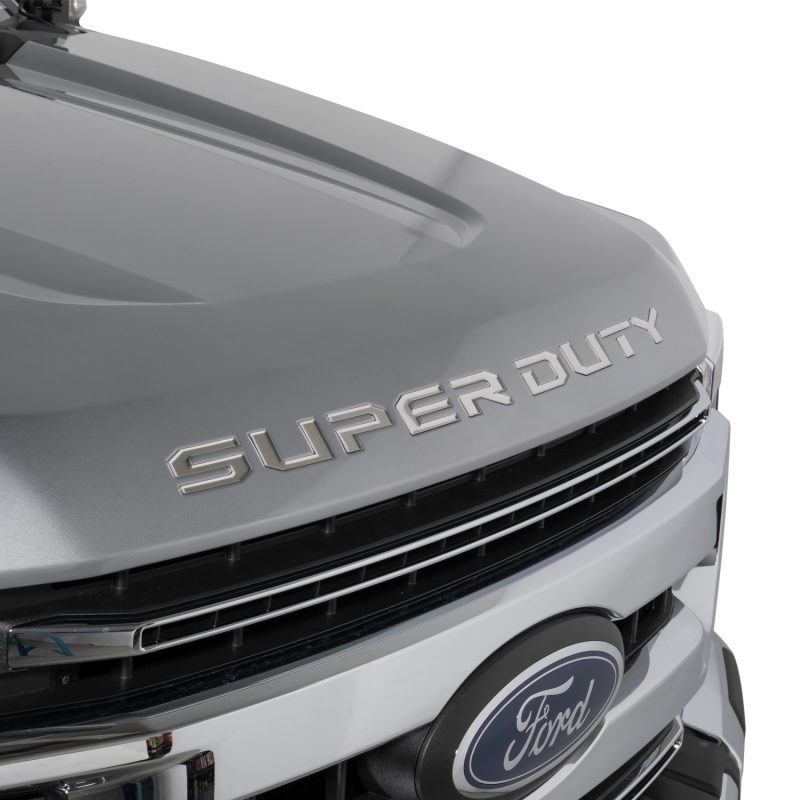
Putco 2023 Ford Super Duty Hood Lettering Ford Lettering Emblems (Stainless Steel)
Introducing the Putco Ford Lettering Kit, a premium licensed design for your Ford truck. These lettering kits allow you to transform the exterior of your ride and make your truck stand out from the rest.Crafted with precision and attention to detail, the Putco Ford Lettering Kit is made from high-quality 304 stainless steel to ensure durability and a never-rust finish. These kits are available in two different finishes so choose what fits your style and truck best, if you want the polished stainless steel or black platinum but will look great on your ride.Â The emblems are individually molded to contour the Tailgate or grille stamped letters.Installation is a breeze with the included automotive grade 3M adhesive backing, which provides a secure and permanent bond to your truck's surface. Simply follow the step-by-step instructions provided, and you'll have your custom lettering applied in no time. The precise fit of the letters ensures seamless integration with your vehicle, creating a professional and factory-like look.Each Putco Ford Lettering Kit is officially licensed by Ford, guaranteeing that it meets the highest standards of quality and authenticity. You can trust that the lettering kit will not only enhance the visual appeal of your Ford. Upgrade your Ford vehicle today with the Putco Ford Lettering Kit and experience a new level of customization and individuality. Elevate your Ford's appearance and make it truly your own with this premium lettering kit from Putco.
Brand: Putco
Category: Vehicles & Parts > Vehicle Parts & Accessories > Vehicle Maintenance, Care & Decor > Vehicle Decor > Vehicle Emblems & Hood Ornaments